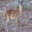
Label: deer